Milan

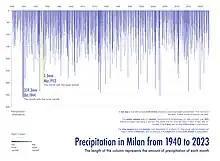
Total monthly precipitation in Milan from 1940 to 2023. Data from open-meteo.com

Milan's last independent ruler, Lodovico il Moro, requested the aid of Charles VIII of France against the other Italian states, eventually unleashing the Italian Wars. The king's cousin, Louis of Orléans, took part in the expedition and realized most of Italy was virtually defenseless. This prompted him to come back a few years later in 1500, and claim the Duchy of Milan for himself, his grandmother having been a member of the ruling Visconti family. At that time, Milan was also defended by Swiss mercenaries. After the victory of Louis's successor François I over the Swiss at the Battle of Marignan, the duchy was promised to the French king François I. When the Spanish Habsburg Emperor Charles V defeated François I at the Battle of Pavia in 1525, northern Italy, which included Milan, passed to Habsburg Spain.